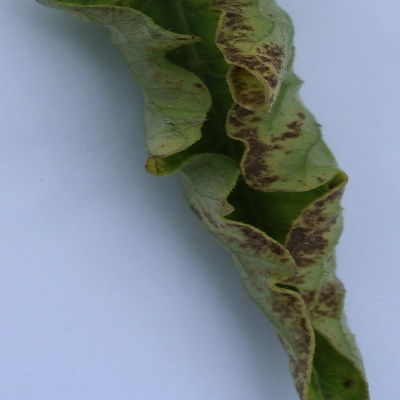
Crop: Tomato
Condition: leaf curl